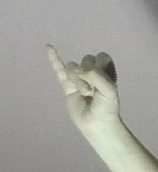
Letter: meem